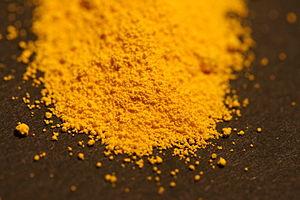
Le sulfure de cadmium ou CdS est un composé chimique inorganique de soufre et de cadmium de formule CdS.
Les jaunes de cadmium sont des pigments minéraux qui offrent une large palette de jaunes : citron, pâle, clair, moyen, foncé.